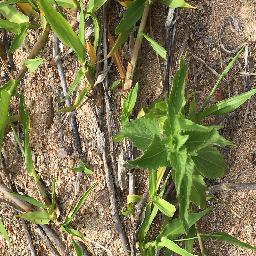
Label: siam_weed